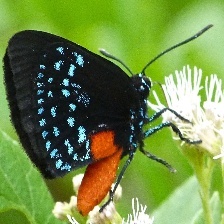
Species: ATALA
Butterfly family (ImageNet category): lycaenid_butterfly